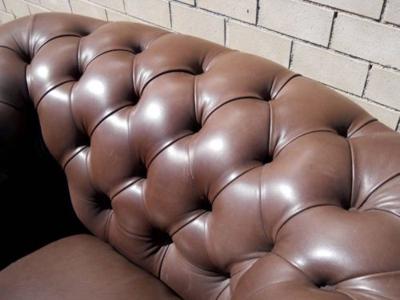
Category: chair